Skegness

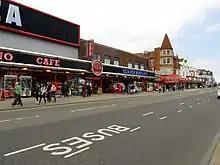
Grand Parade, showing some of the late-20th-century amusements which have replaced hotels and cinemas

The earl spent thousands of pounds on laying roads and the sewerage system, and building the sea wall (finished in 1878). He provided or invested in other amenities, including the gas and water supply, Skegness Pier (opened in 1881), the pleasure gardens (finished in 1881), the steamboats (launched by 1883) and bathing pools (1883). He donated land and money towards the building of St Matthew's Church, two Methodist chapels, a school and the cricket ground. Housebuilding was left to speculative builders; the earliest development was concentrated along Lumley Road, which offered a direct route from the train station to the seafront. Newspapers across the Midlands advertised properties, and shops began opening. By 1881 almost a thousand people had moved into the town. According to the local historian Winston Kime, Skegness had become known as a "trippers' paradise" by 1880. The August bank holiday in 1882 saw 20,000 descend on the town to enjoy the beach and the sea, the many games and amusements that had popped up in the town, the pleasure boat trips that had just started launching from the pier, and the donkey rides. Building contracted after the 1883 season, although in 1888 the accreted sands in front of the sea wall south of the pier were converted into the Marine Gardens, a lawn with trees and hedges. The undeveloped lands north of Scarbrough Avenue were fenced in and planted with trees in a space called The Park. This stagnation coincided with a declining number of day-trippers, which fell from a peak of 230,277 in 1882 to 118,473 in 1885. The local historian Richard Gurnham could not find a clear explanation for this decline in contemporary reports, though one newspaper article from 1884 blamed "the depression of trade" in Nottingham for a fall in visitor numbers compared with the previous year.